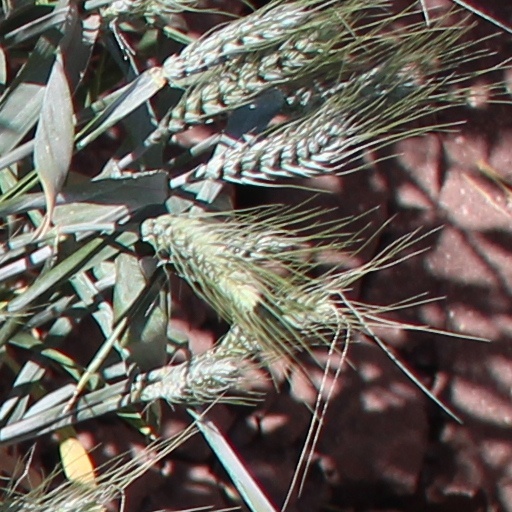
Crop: wheat